1990–91 Brentford F.C. season

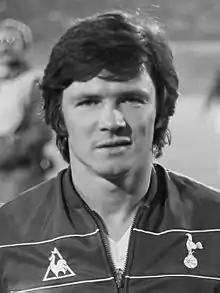
Steve Perryman resigned as manager on the eve of the season.

Third Division Brentford conducted little transfer business during the 1990 off-season, buying only Sheffield United goalkeeper Graham Benstead and selling full back Roger Stanislaus to Bury. Midfielder Eddie May was transfer-listed at his own request, while midfielders Keith Jones, Kevin Godfrey and forward Richard Cadette rejected new contracts and instead signed weekly deals. 10 days before the first match of the season, the club was rocked by the resignation of manager Steve Perryman, who had been in charge since February 1987. Perryman's assistant Phil Holder took over and began his first job in football management.